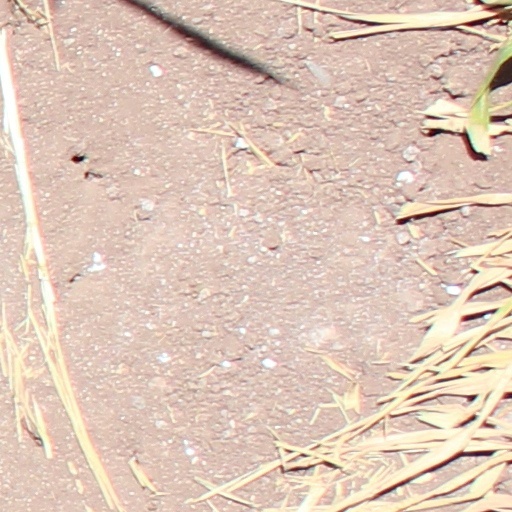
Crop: wheat